Ah Men

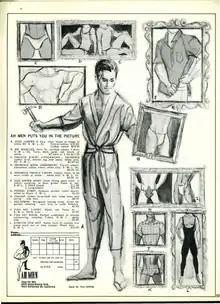
A full-page Ah Men advertisement in a 1964 issue of physique magazine "Go Guys", including multiple models of "posing straps", revealing thong-style undergarments associated with physique photography.

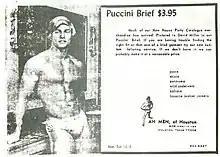
An advertisement for briefs included in the program for the 1975 Miss Gay America pageant. The Houston Ah Men location sponsored the event and staged a "male fashion show" as part of the ceremony.

Ah Men was a clothing store in West Hollywood which catered to a gay male clientele. It was founded in the late 1950s or early 1960s by Jerry Furlow and Don Cook. It specialized in flamboyant styles, including garments made from see-through mesh, form-fitting swimwear, "erotic" underwear, and flowing caftans. It has been called the first gay retail business in West Hollywood, an area which would eventually come to be known as one of the most prominent gay villages in the United States. Ah Men also operated one of the first gay mail order businesses, which it advertised in physique magazines and other gay-interest publications. Between its retail business, mail-order operations, and manufacturing, Ah Men employed more than fifty people. Its success paved the way for other gay-oriented clothing boutiques in the area such as All American Boy, as well as the similar mail-order business International Male, which debuted in the mid-70s.